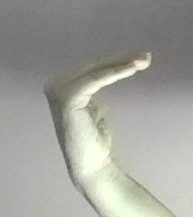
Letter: haa